Takamiya Station (Fukuoka)

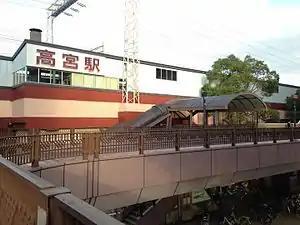
Takamiya Station (Fukuoka)

is a passenger railway station located in Minami-ku, Fukuoka Fukuoka Prefecture, Japan. It is operated by the private transportation company Nishi-Nippon Railroad (NNR), and has station number T04.